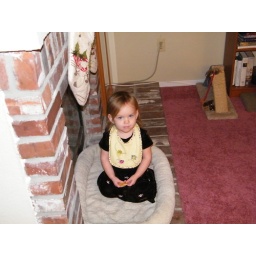
Lorelei loves the cat bed in front of my mom's fireplace.